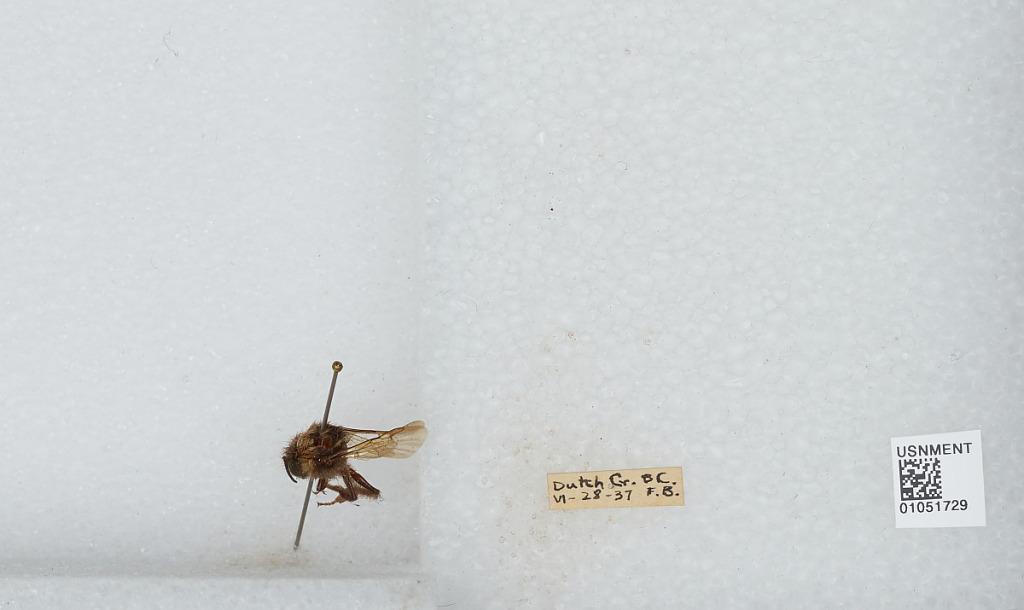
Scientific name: Bombus sp.
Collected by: F. B.
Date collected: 1937-6-28
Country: Canada
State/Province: British Columbia
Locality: Dutch Creek
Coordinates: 50.296, -115.864